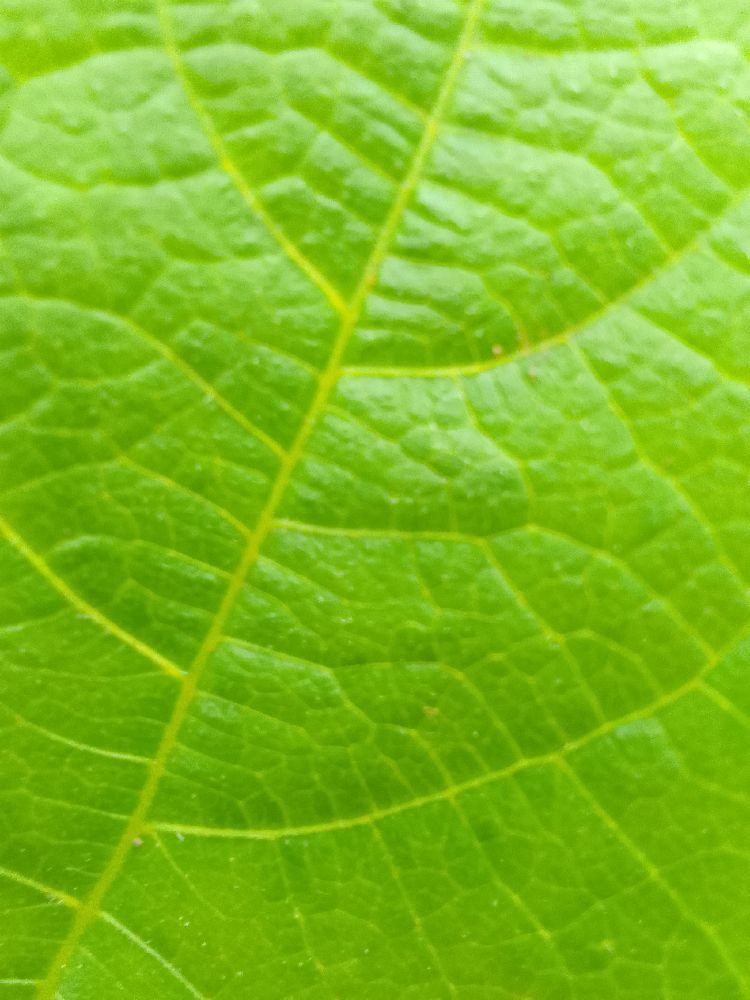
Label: healthy